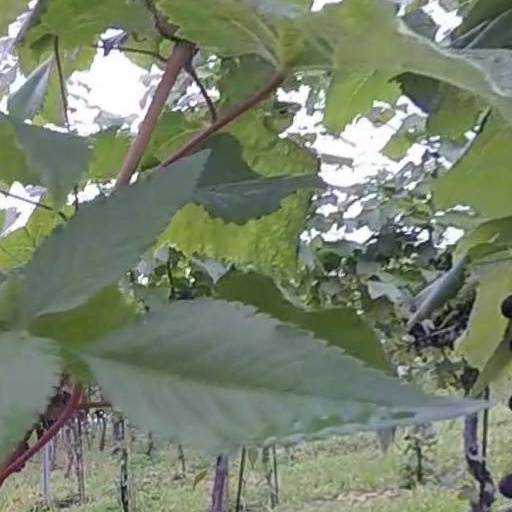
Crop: grape